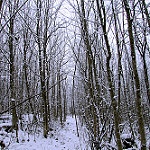
Label: forest